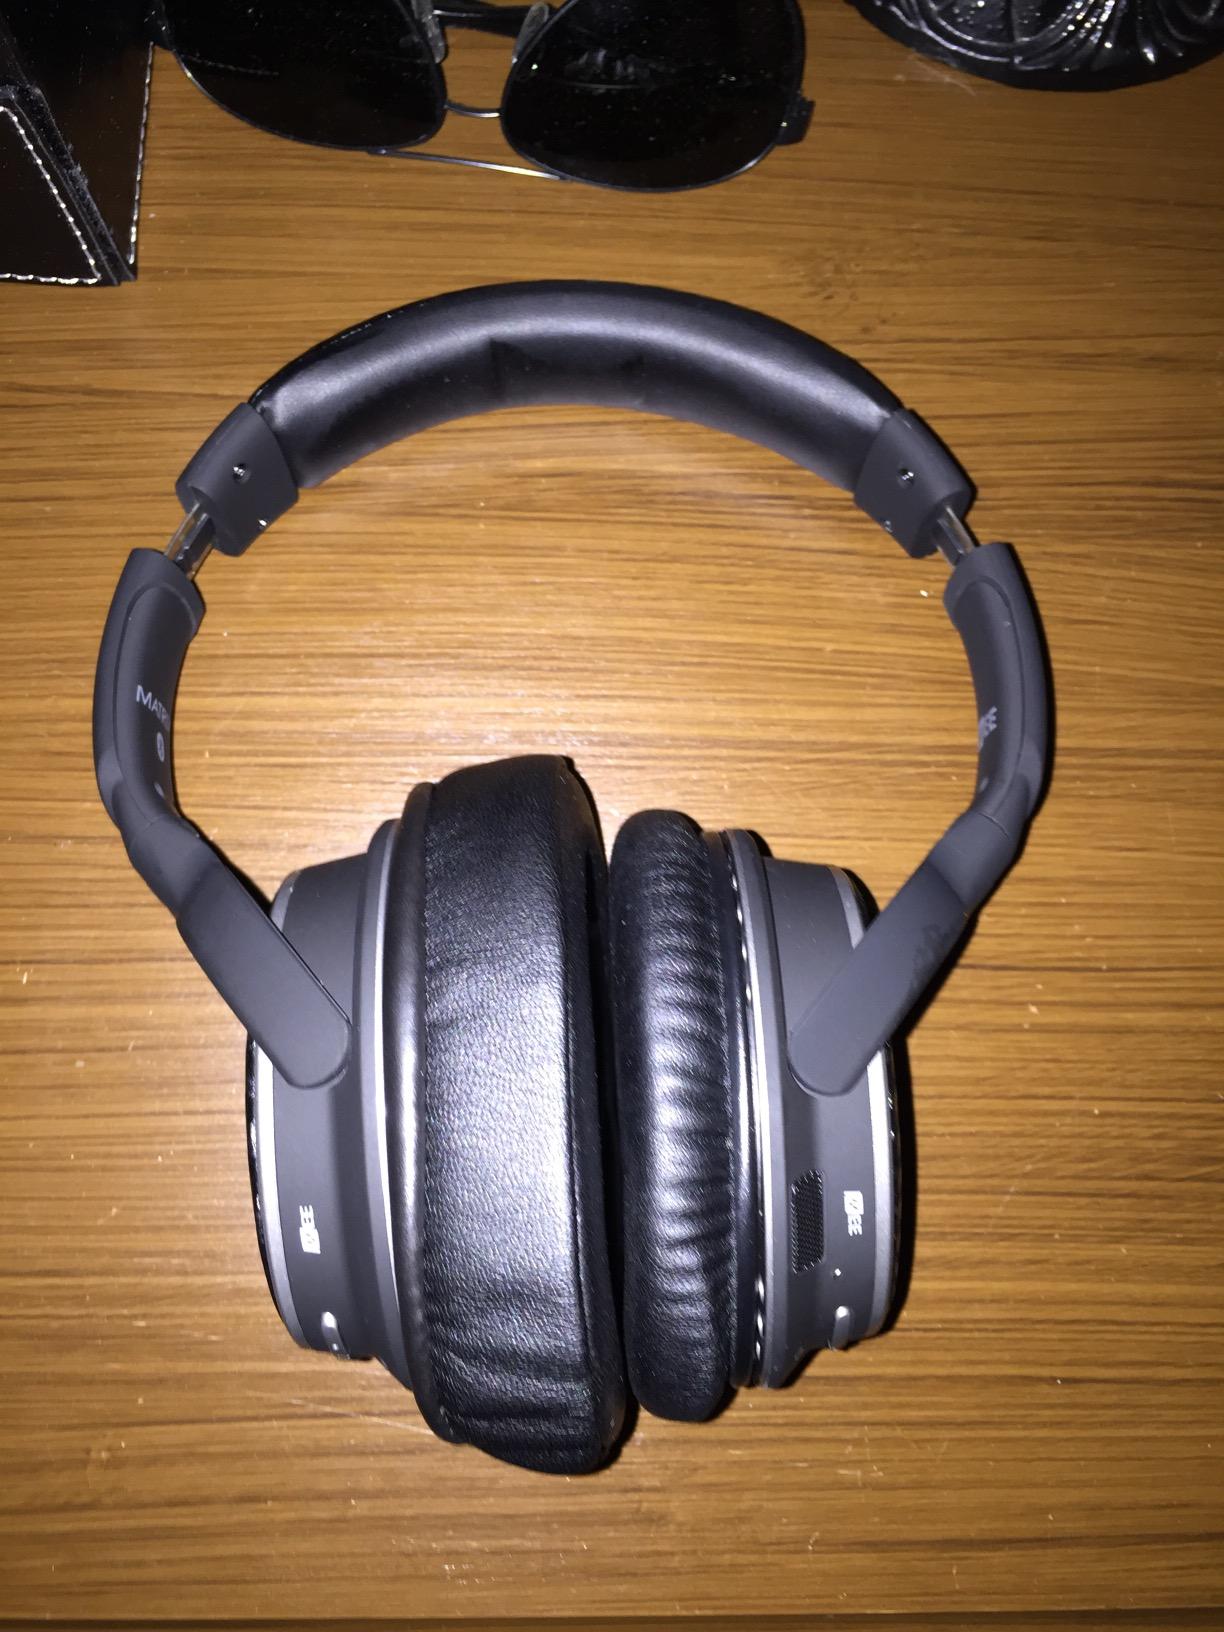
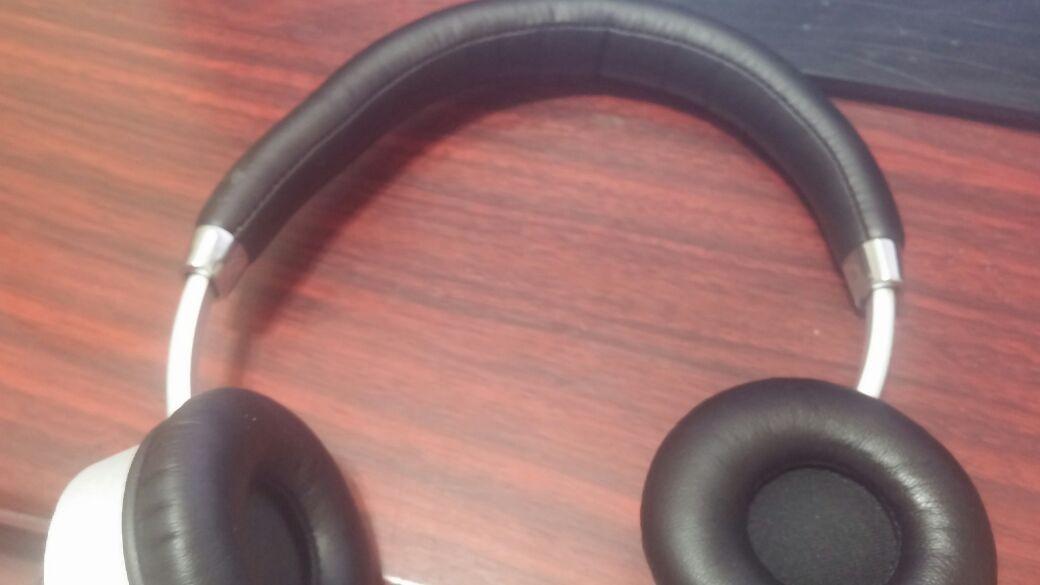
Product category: headphones
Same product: no